Viking Age in the Faroe Islands

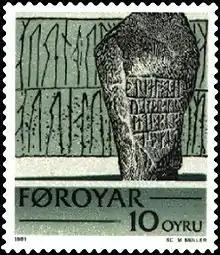
The runestone of Sandavágur. In the background the inscription on the Kirkjubøur stone. Stamp from 1981

The fact that the majority of these Vikings on the Faroe Islands came from Norway can be determined by a linguistic peculiarity (in addition to other similarities with the dialects of western Norway): In Faroese, northeast is called "landnyrðingur" ("land north"), southeast "landsynningur" ("land south"), northwest "útnyrðingur" ("out north") and southwest "útsynningur" ("out south"). These terms can only be coined by people who live on a continental west coast, such as Bergen. From a Faroese perspective, such a neologism would make no sense, as there is land to the northwest in the form of Iceland and Shetland to the southeast, while the shores of Spitsbergen and Newfoundland are located to the northeast and southwest - "terra incognita" (unknown land) at the time. And: from a Faroese point of view, every direction is "out to sea".